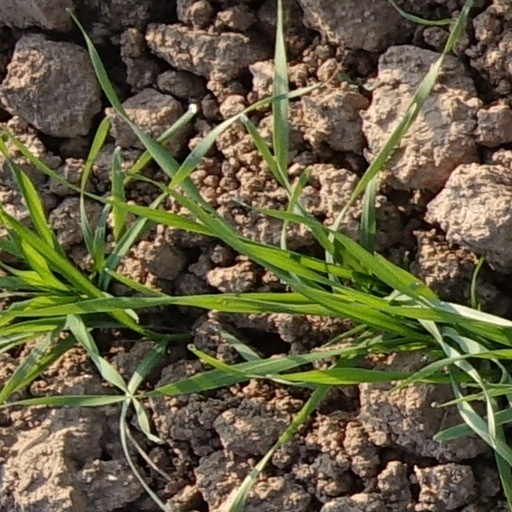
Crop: wheat